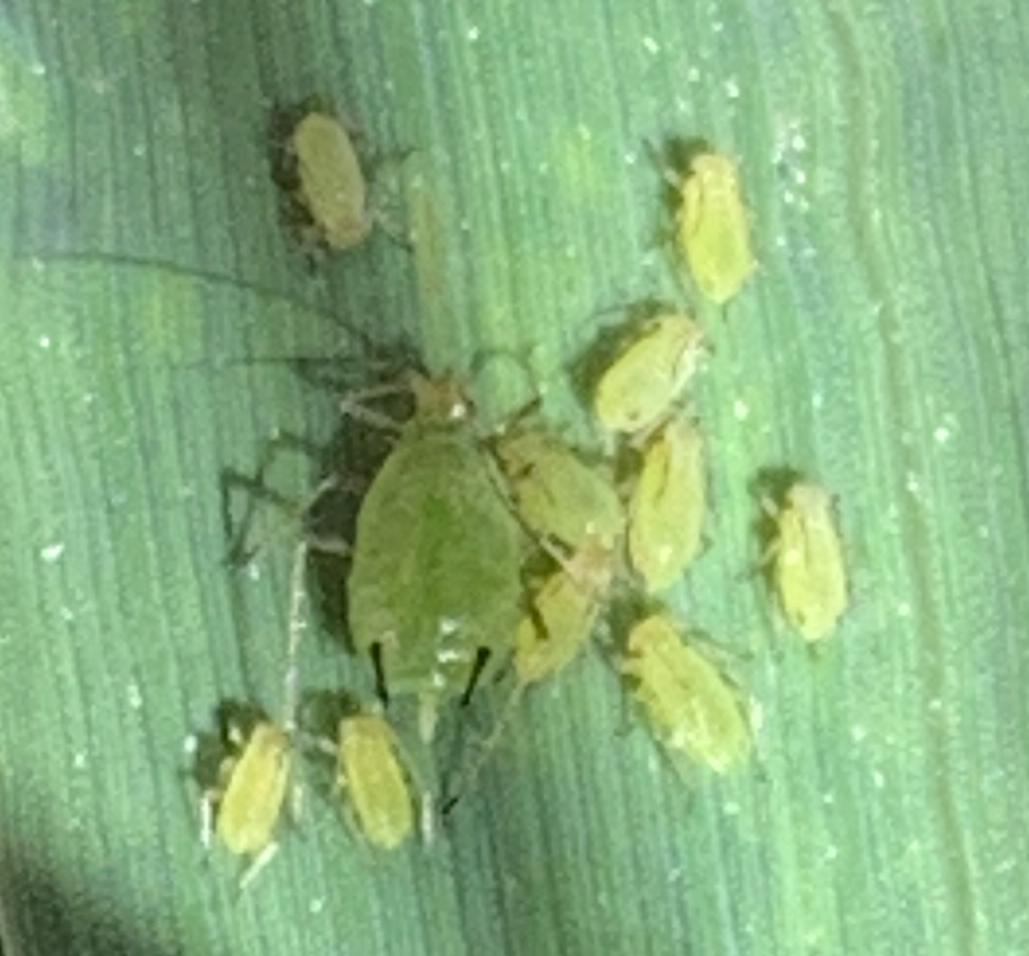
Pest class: english_grain_aphid